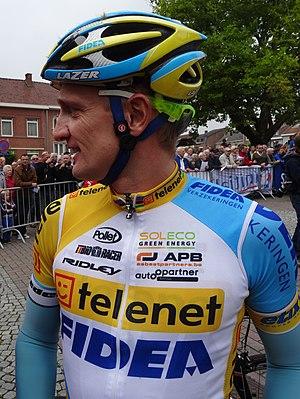
Reportage photographique réalisé le mercredi 27 août à l'occasion du départ de la Druivenkoers Overijse 2014 à Huldenberg, Belgique.
Bart Wellens, né le 10 août 1978 à Herentals, est un cyclo-crossman belge. De 2000 à 2004, il a été professionnel dans l'équipe cycliste SpaarSelect, devenue Fidea, puis Telenet-Fidea. Ses plus grandes victoires sont ses titres de champion du monde de cyclo-cross à Monopoli en 2003 et à Pontchâteau en 2004. Il a gagné également la coupe du monde 2002-2003 et le Superprestige en 2004.
La saison 2014 de l'équipe cycliste Telenet-Fidea est la douzième de cette équipe.